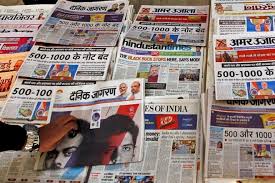
Label: paper